6th Foreign Infantry Regiment

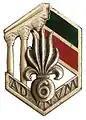
Regimental Insignia of the 6 REI.

The insignia of the 6th Foreign Infantry Regiment is represented by the form of a hexagon, three Roman columns of the temple of Jupiter at Baalbek to the left of the insign and the symbols of the Foreign Legion: red and green colors with the grenade with 7 flames in the center.